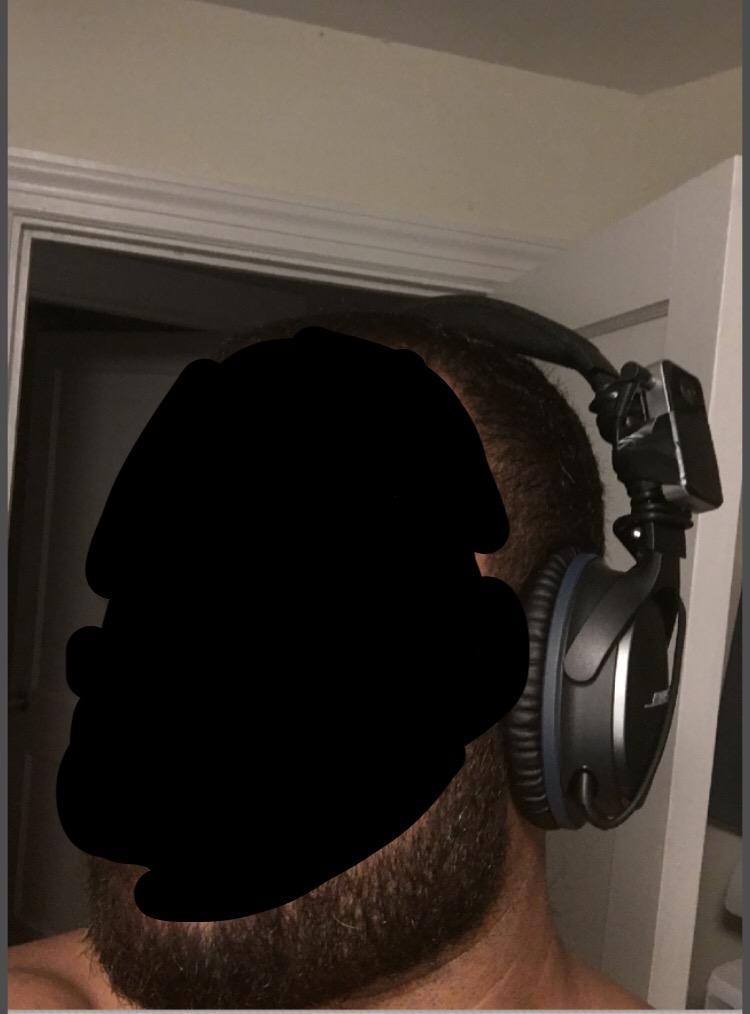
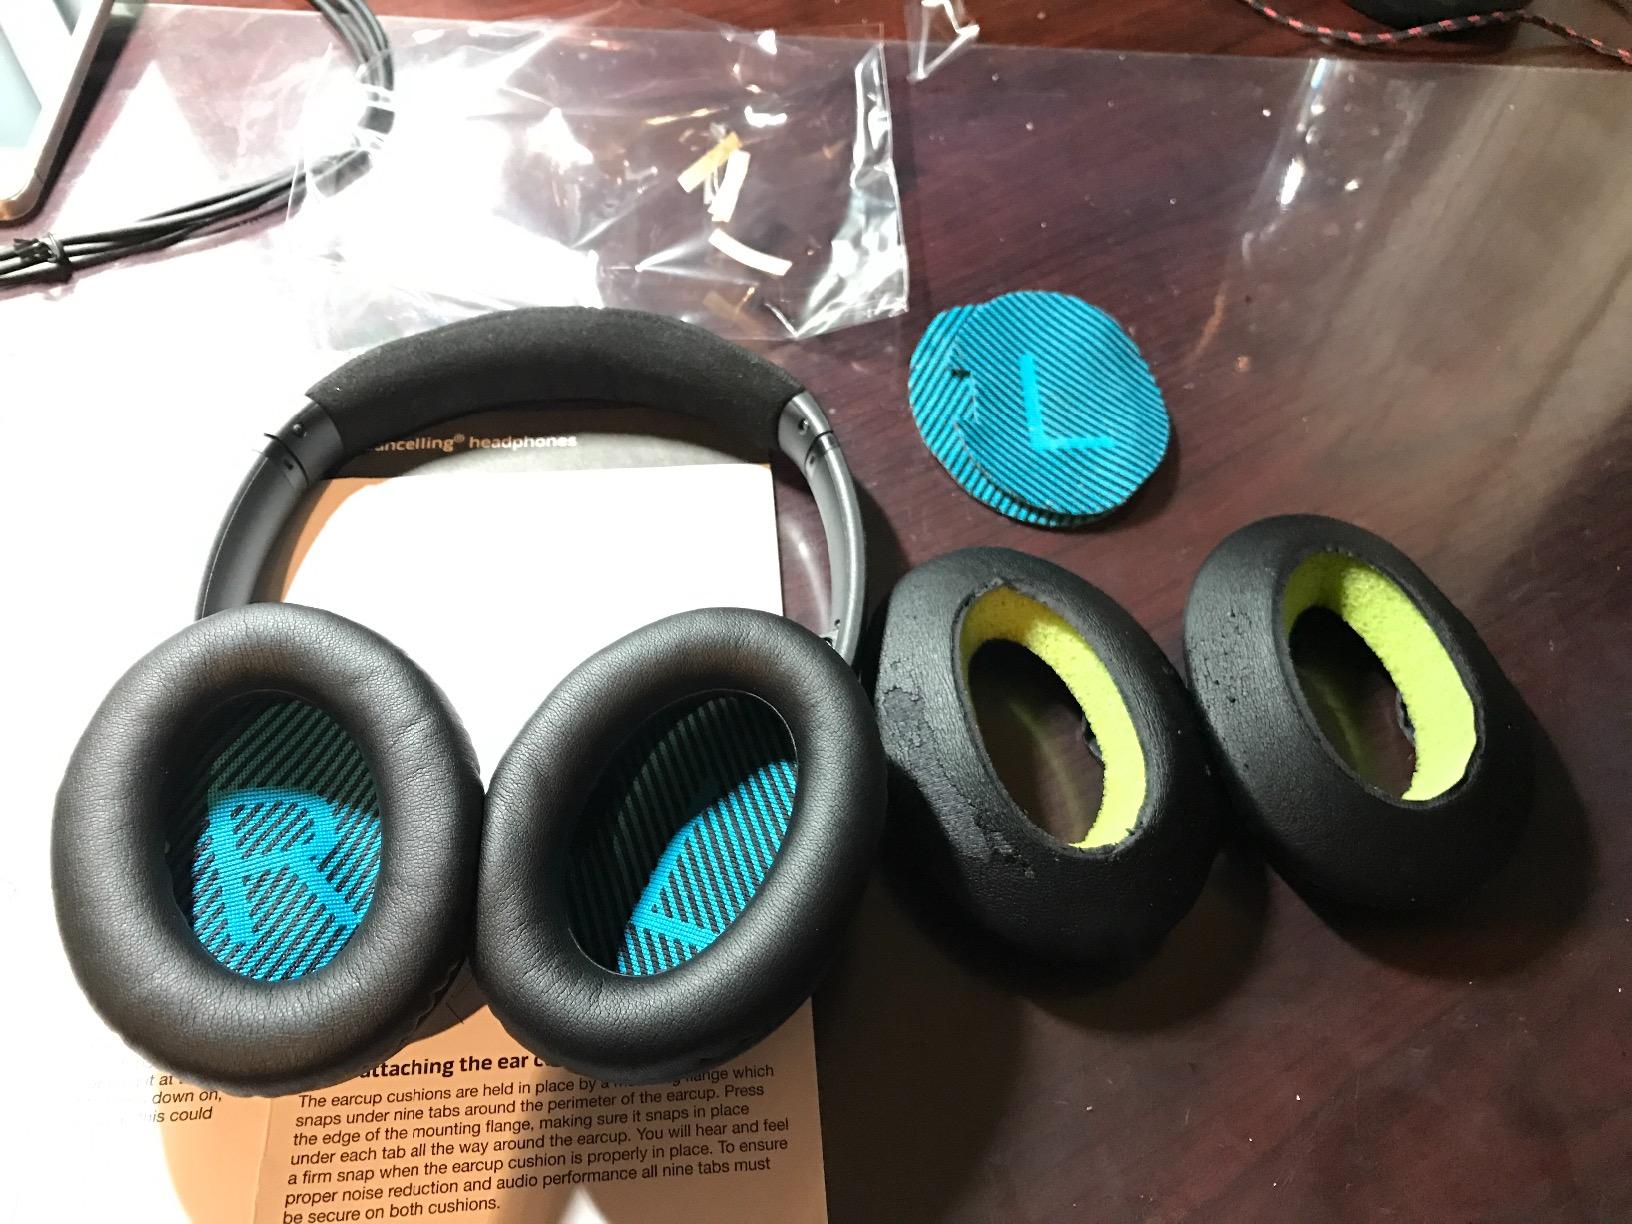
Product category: headphones
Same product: yes